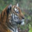
Label: tiger